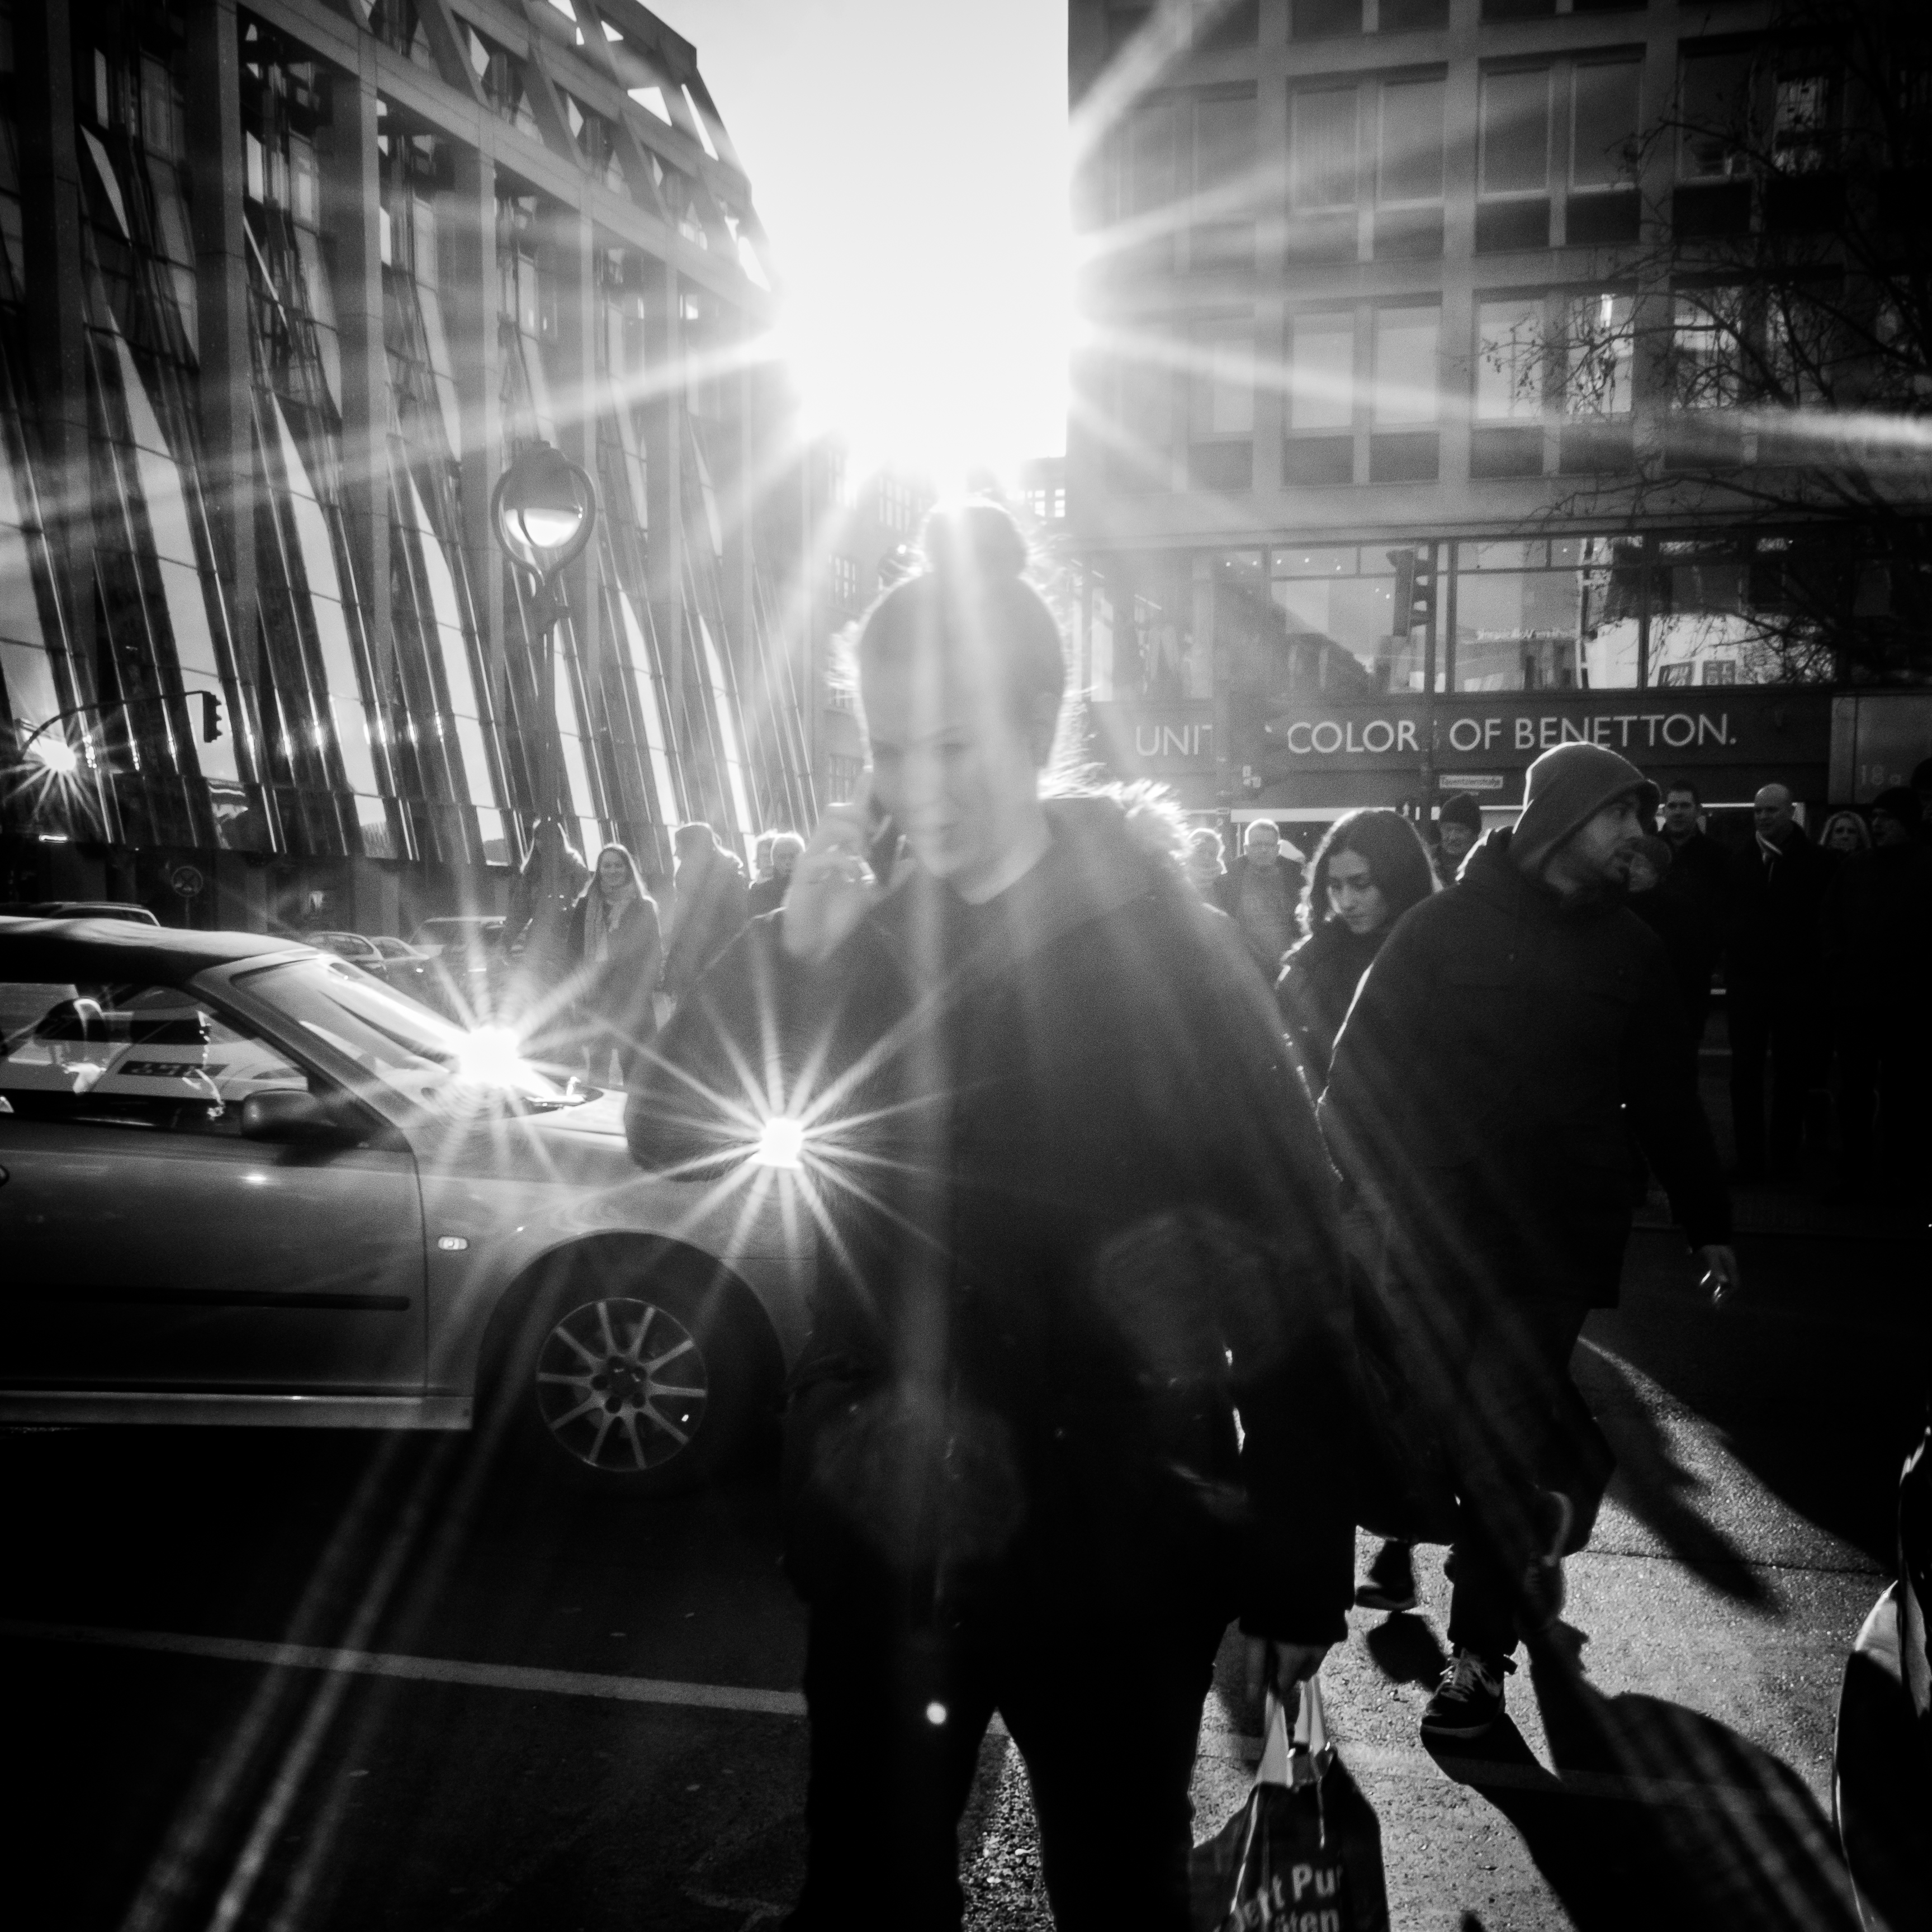
light, black and white, white, night, photography, darkness, black, monochrome, monochrome photography, film noir